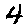
Label: 4